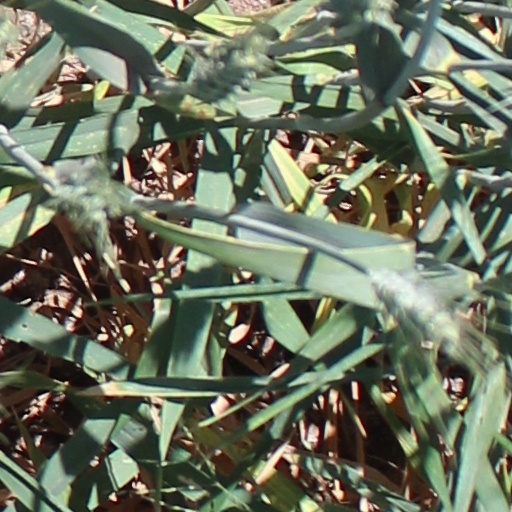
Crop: wheat